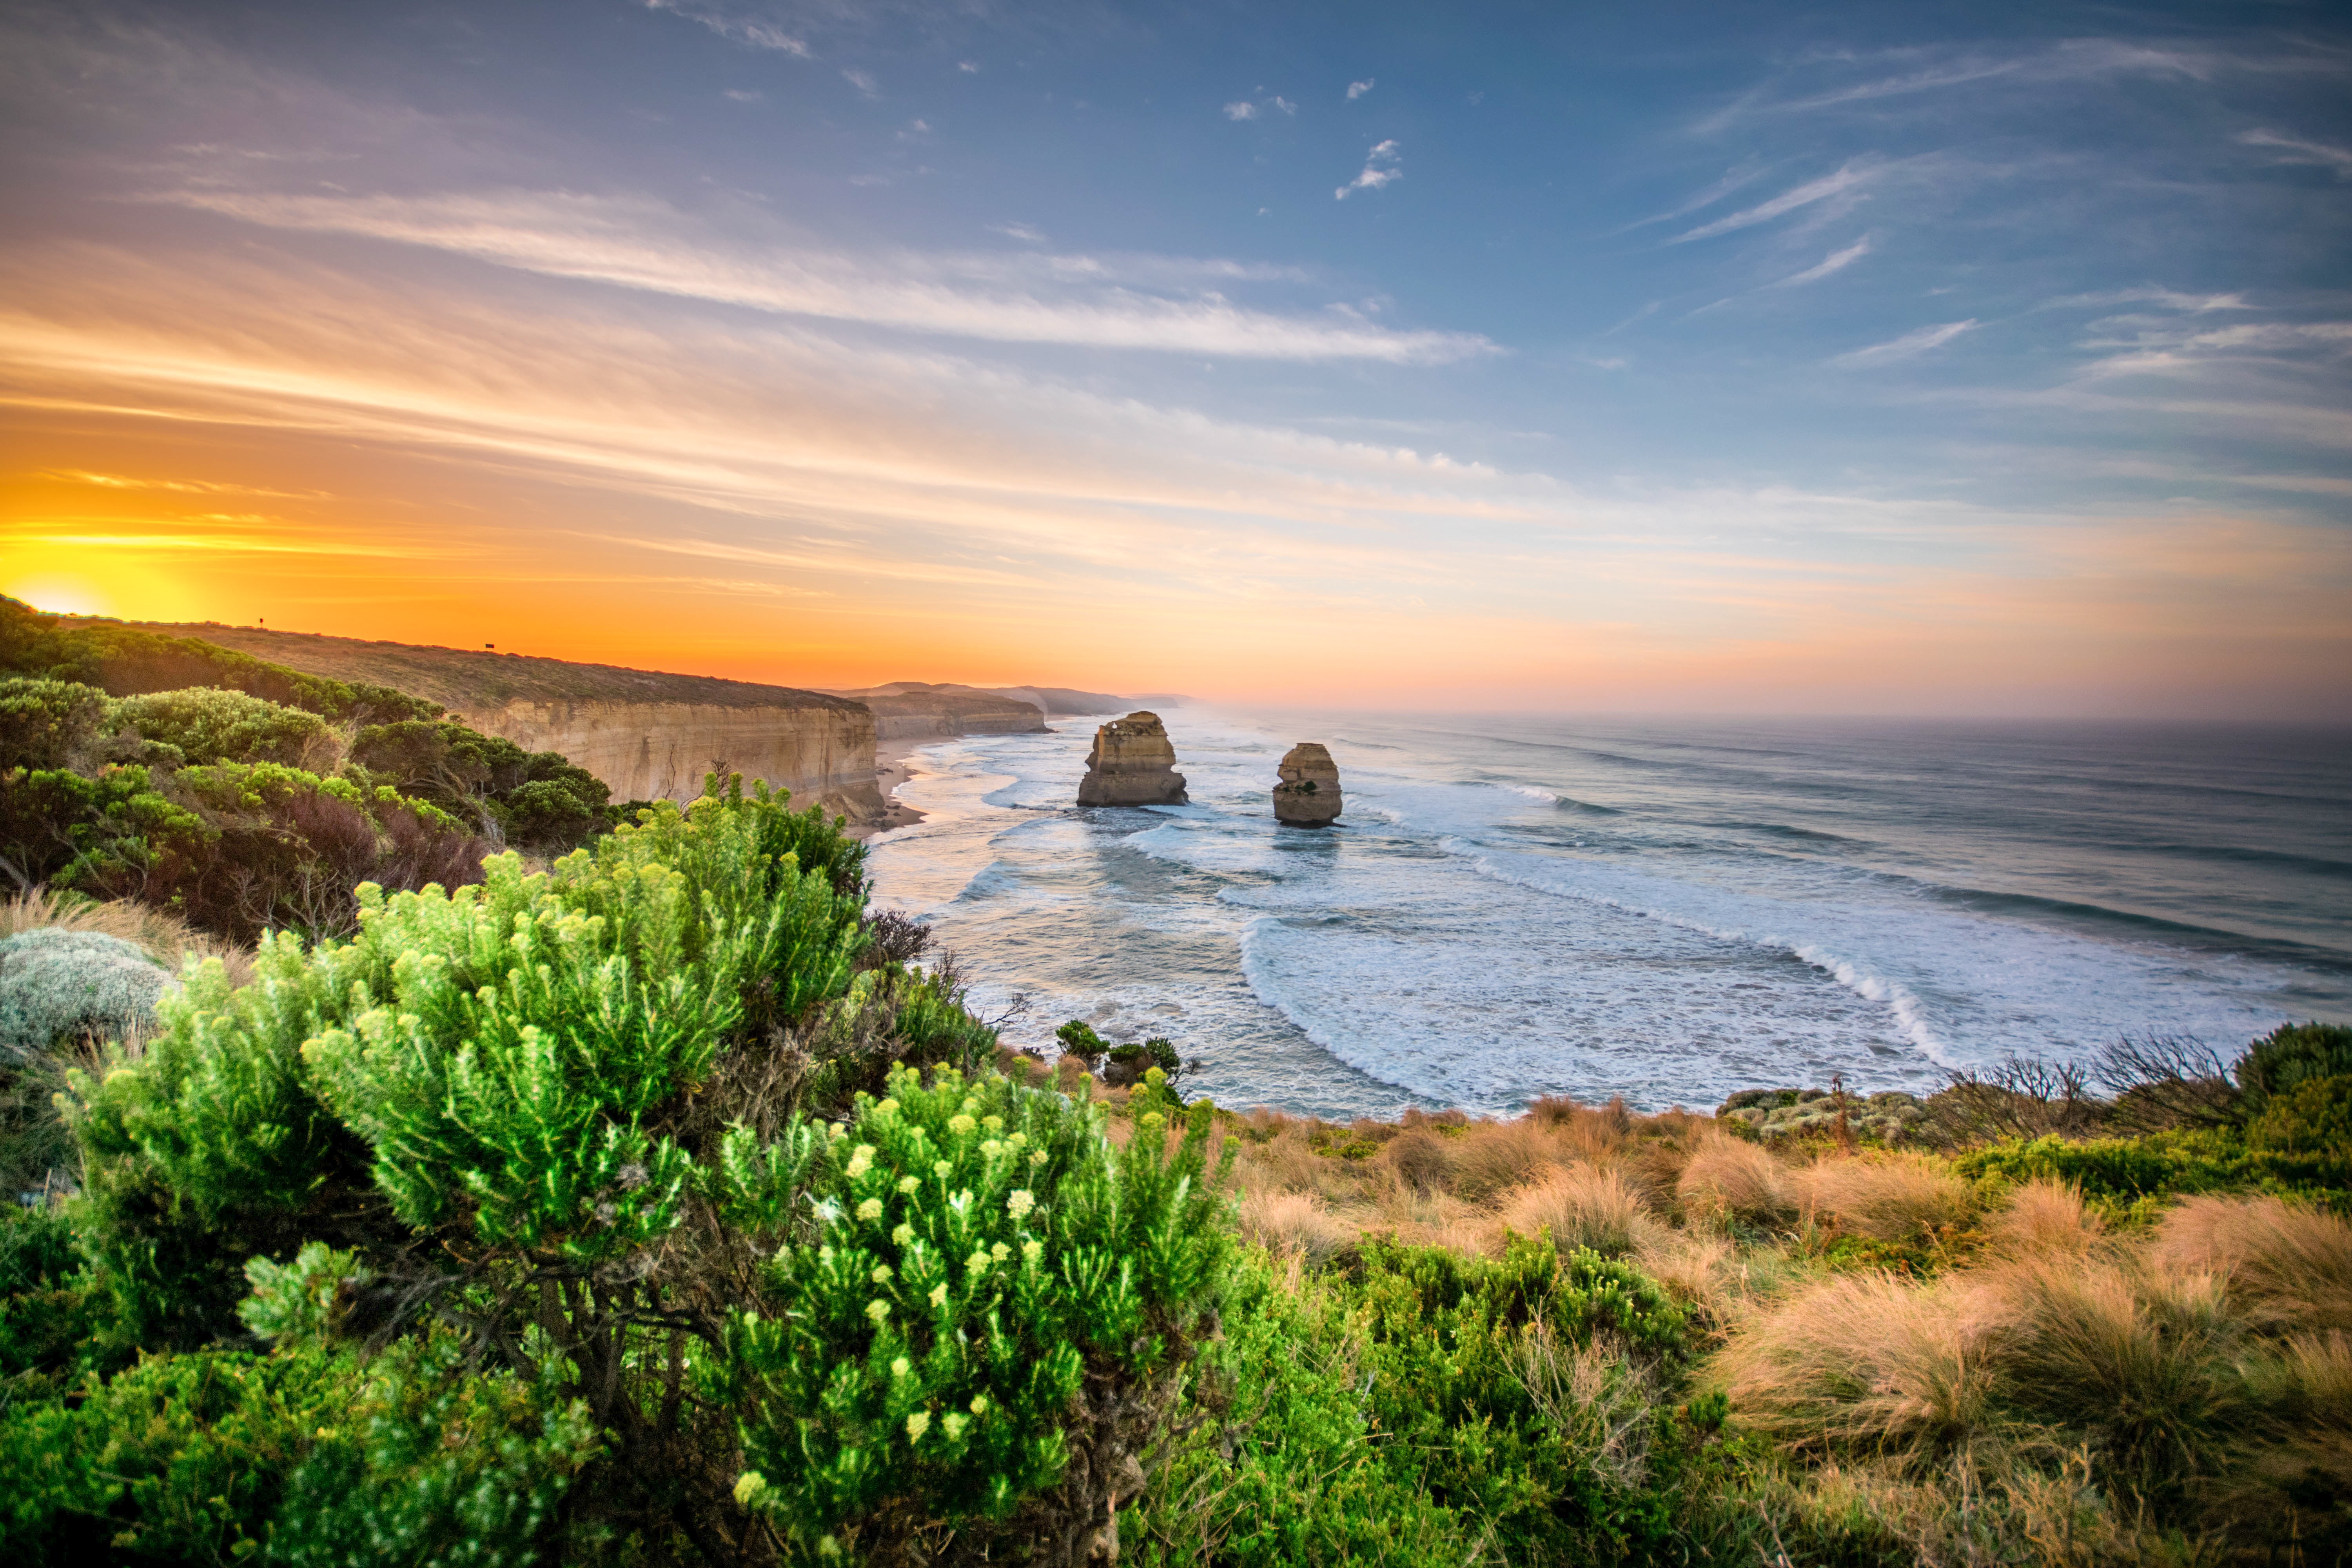
beach, landscape, sea, coast, water, nature, outdoor, rock, ocean, horizon, cloud, sky, sun, sunrise, sunset, sunlight, morning, shore, wave, dawn, vacation, cliff, dusk, evening, cove, scenic, bay, terrain, body of water, habitat, cape